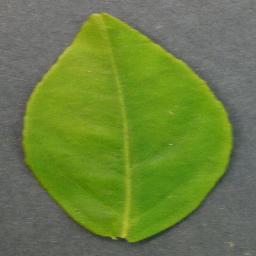
Label: Orange___Haunglongbing_(Citrus_greening)